Painting of Assam

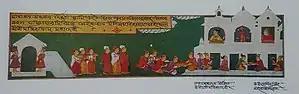

Other illustrated manuscripts of the Sattriya style includes: Bhakti Ratnavali 1605 Saka (1683 A.D), Bhagavata Purana, Book X (Adi Dasama/Chitra Bhagavata), Bar Kirtan, Bhagavata-Purana, Book XI (1697 A.D). According to Kalita, “The best of the pictures in the repertory of Assamese painting belonging to the Sattriya idiom has been rendered in late 17th century A.D.” (Kalita, 2009) But we have other manuscripts of the style such as Vanamali Devar Charita of Ramakanta Dwija; Sri Bhagavata Matsya Charita of Nitananda Kayastha, A.D 1644–50; Gita Govinda, translated by Kaviraj Chakravarti, A.D. 1644- 50; Lava Kushar Yudha of Harivar Vipra, A.D 1714 -1744; Ananda Lahari of Ananta Acharya Dwija, A.D 1714–44; Ramayana (Sundara Kanda) A.D. 1715; Sankara Charita; and Ramayana (Lanka Kanda) 1791–1806 A.D.